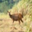
Label: deer